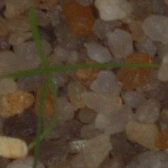
Label: loose_silkybent